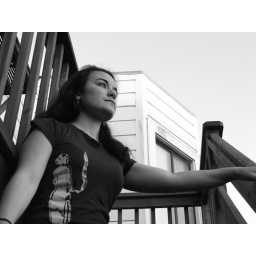
That shirt worked great in black and white.